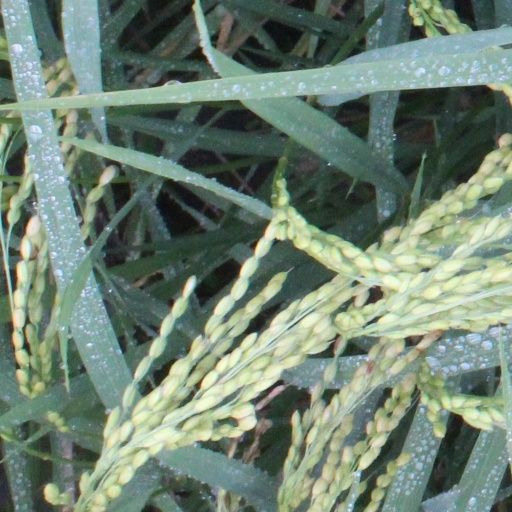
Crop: rice